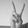
ASL letter: V